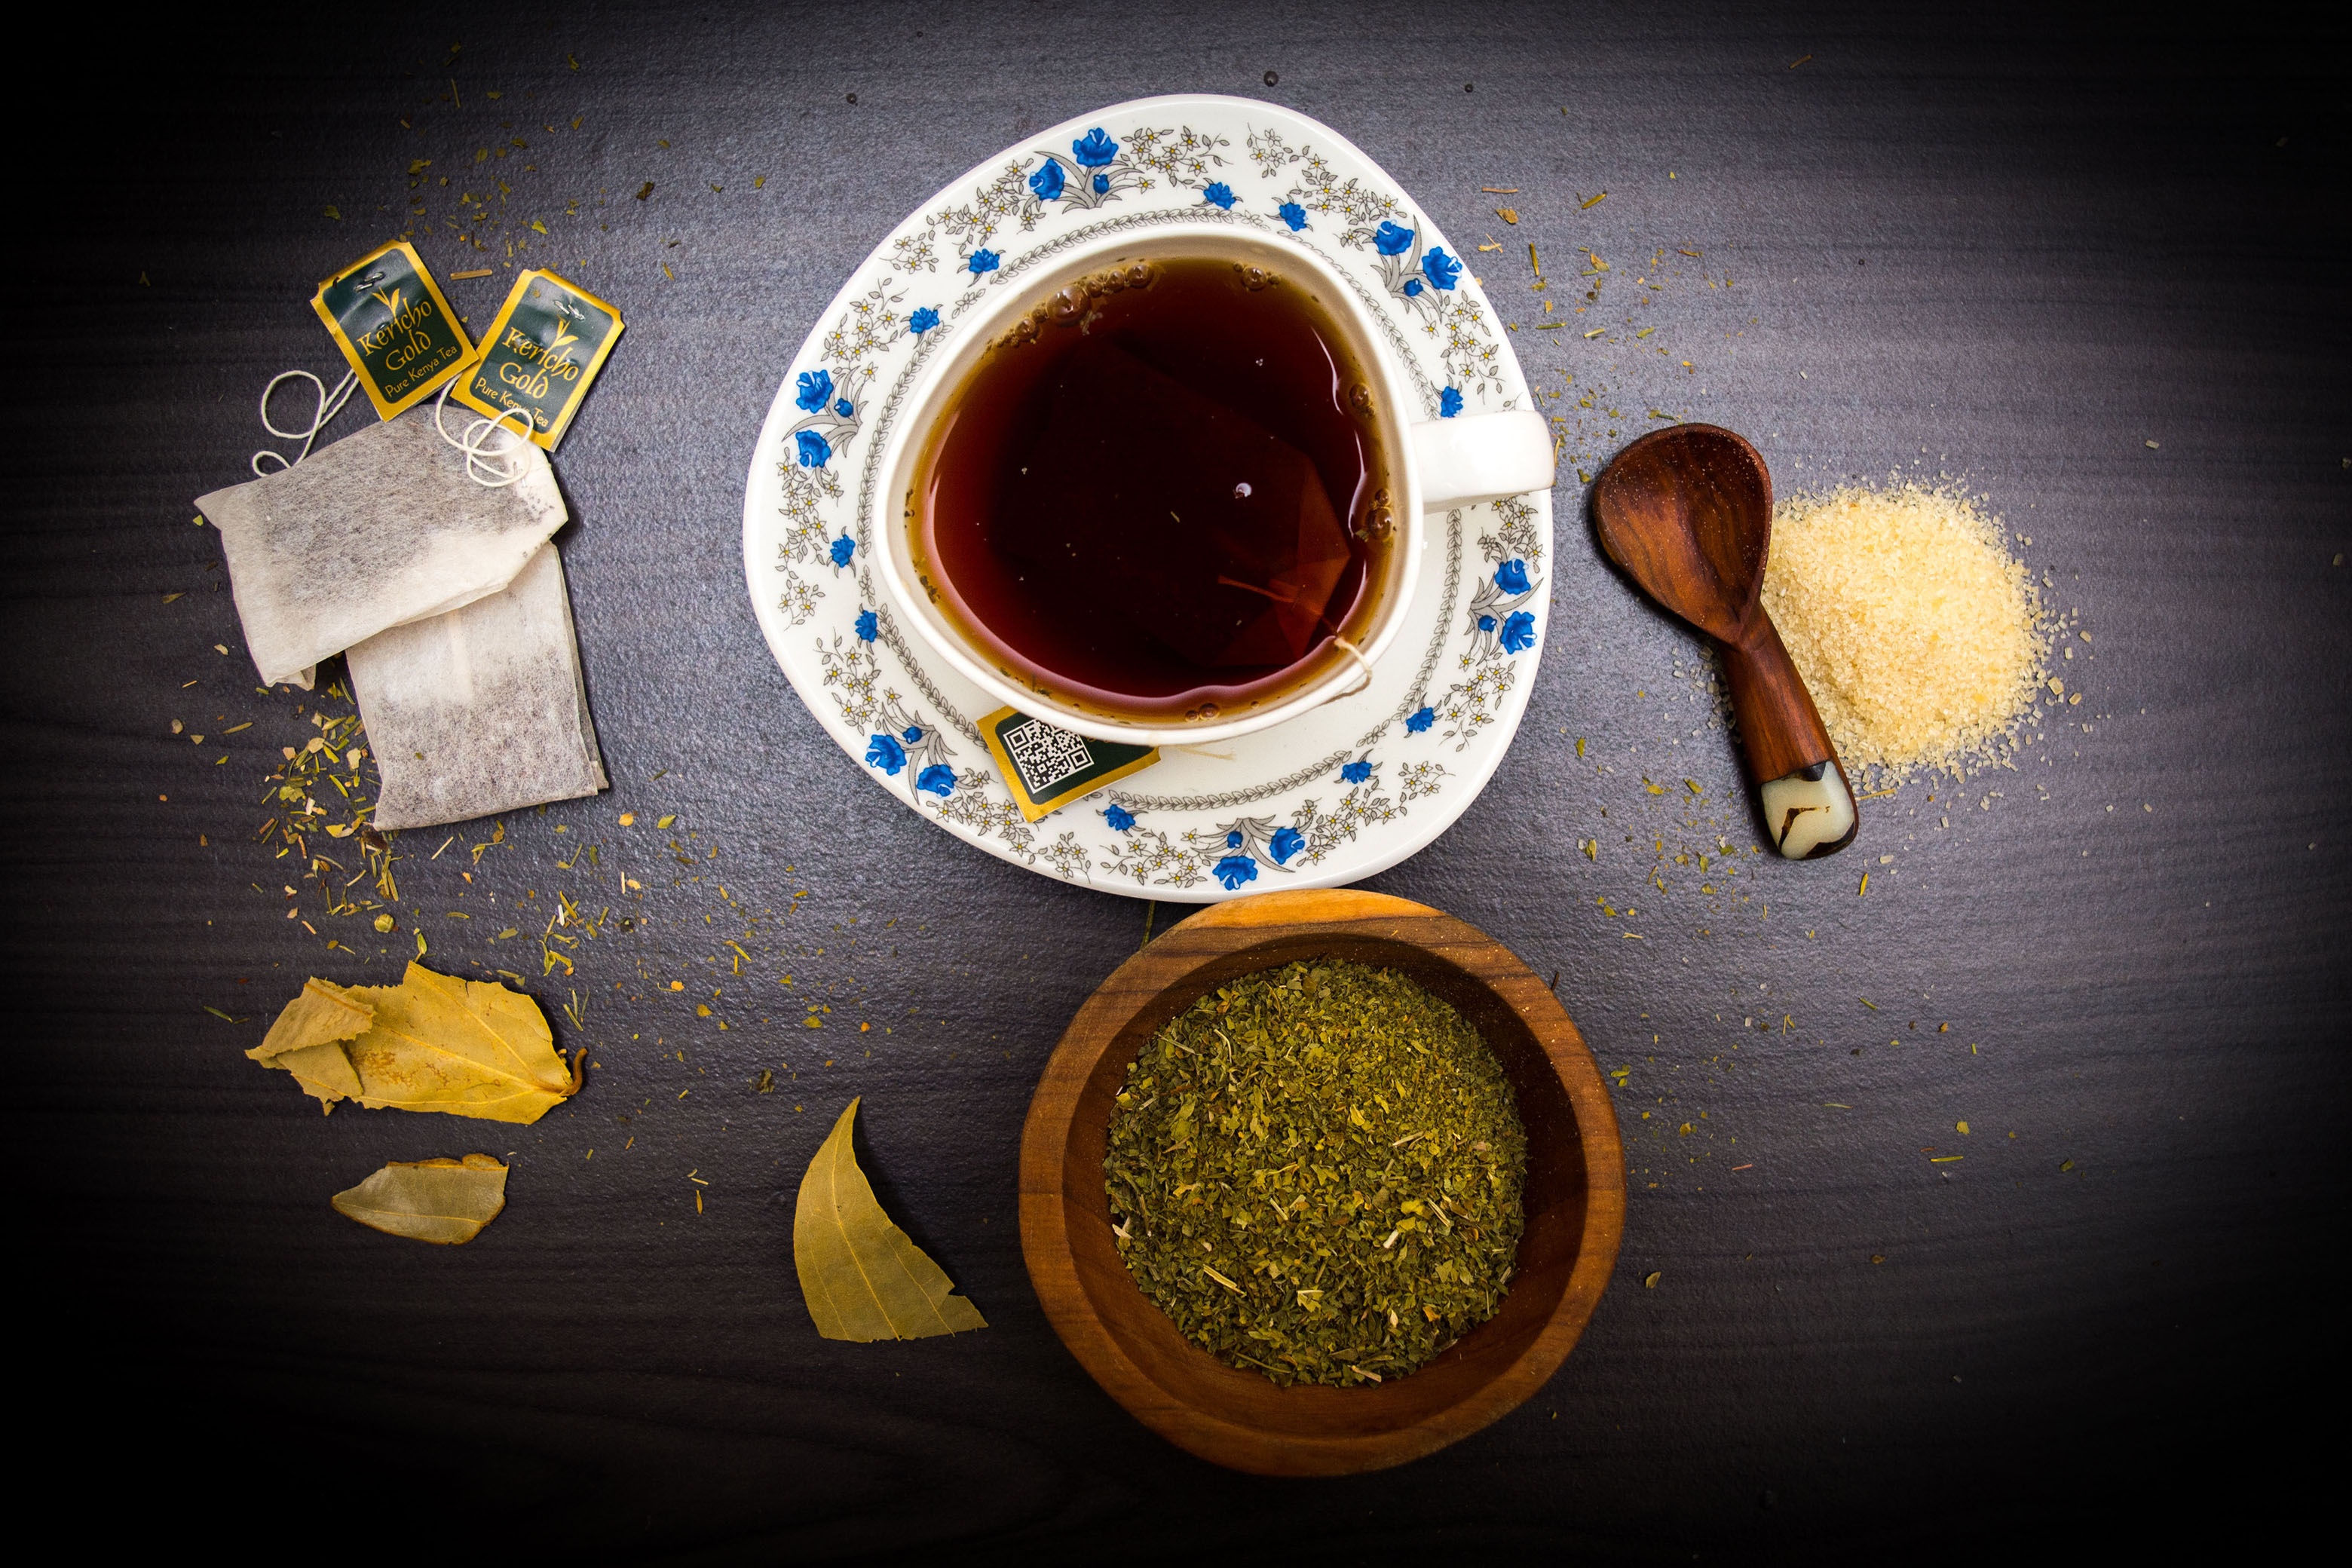
tea, cup, food, green, ingredient, color, beverage, drink, yellow, coffee cup, culture, macro photography, kenya